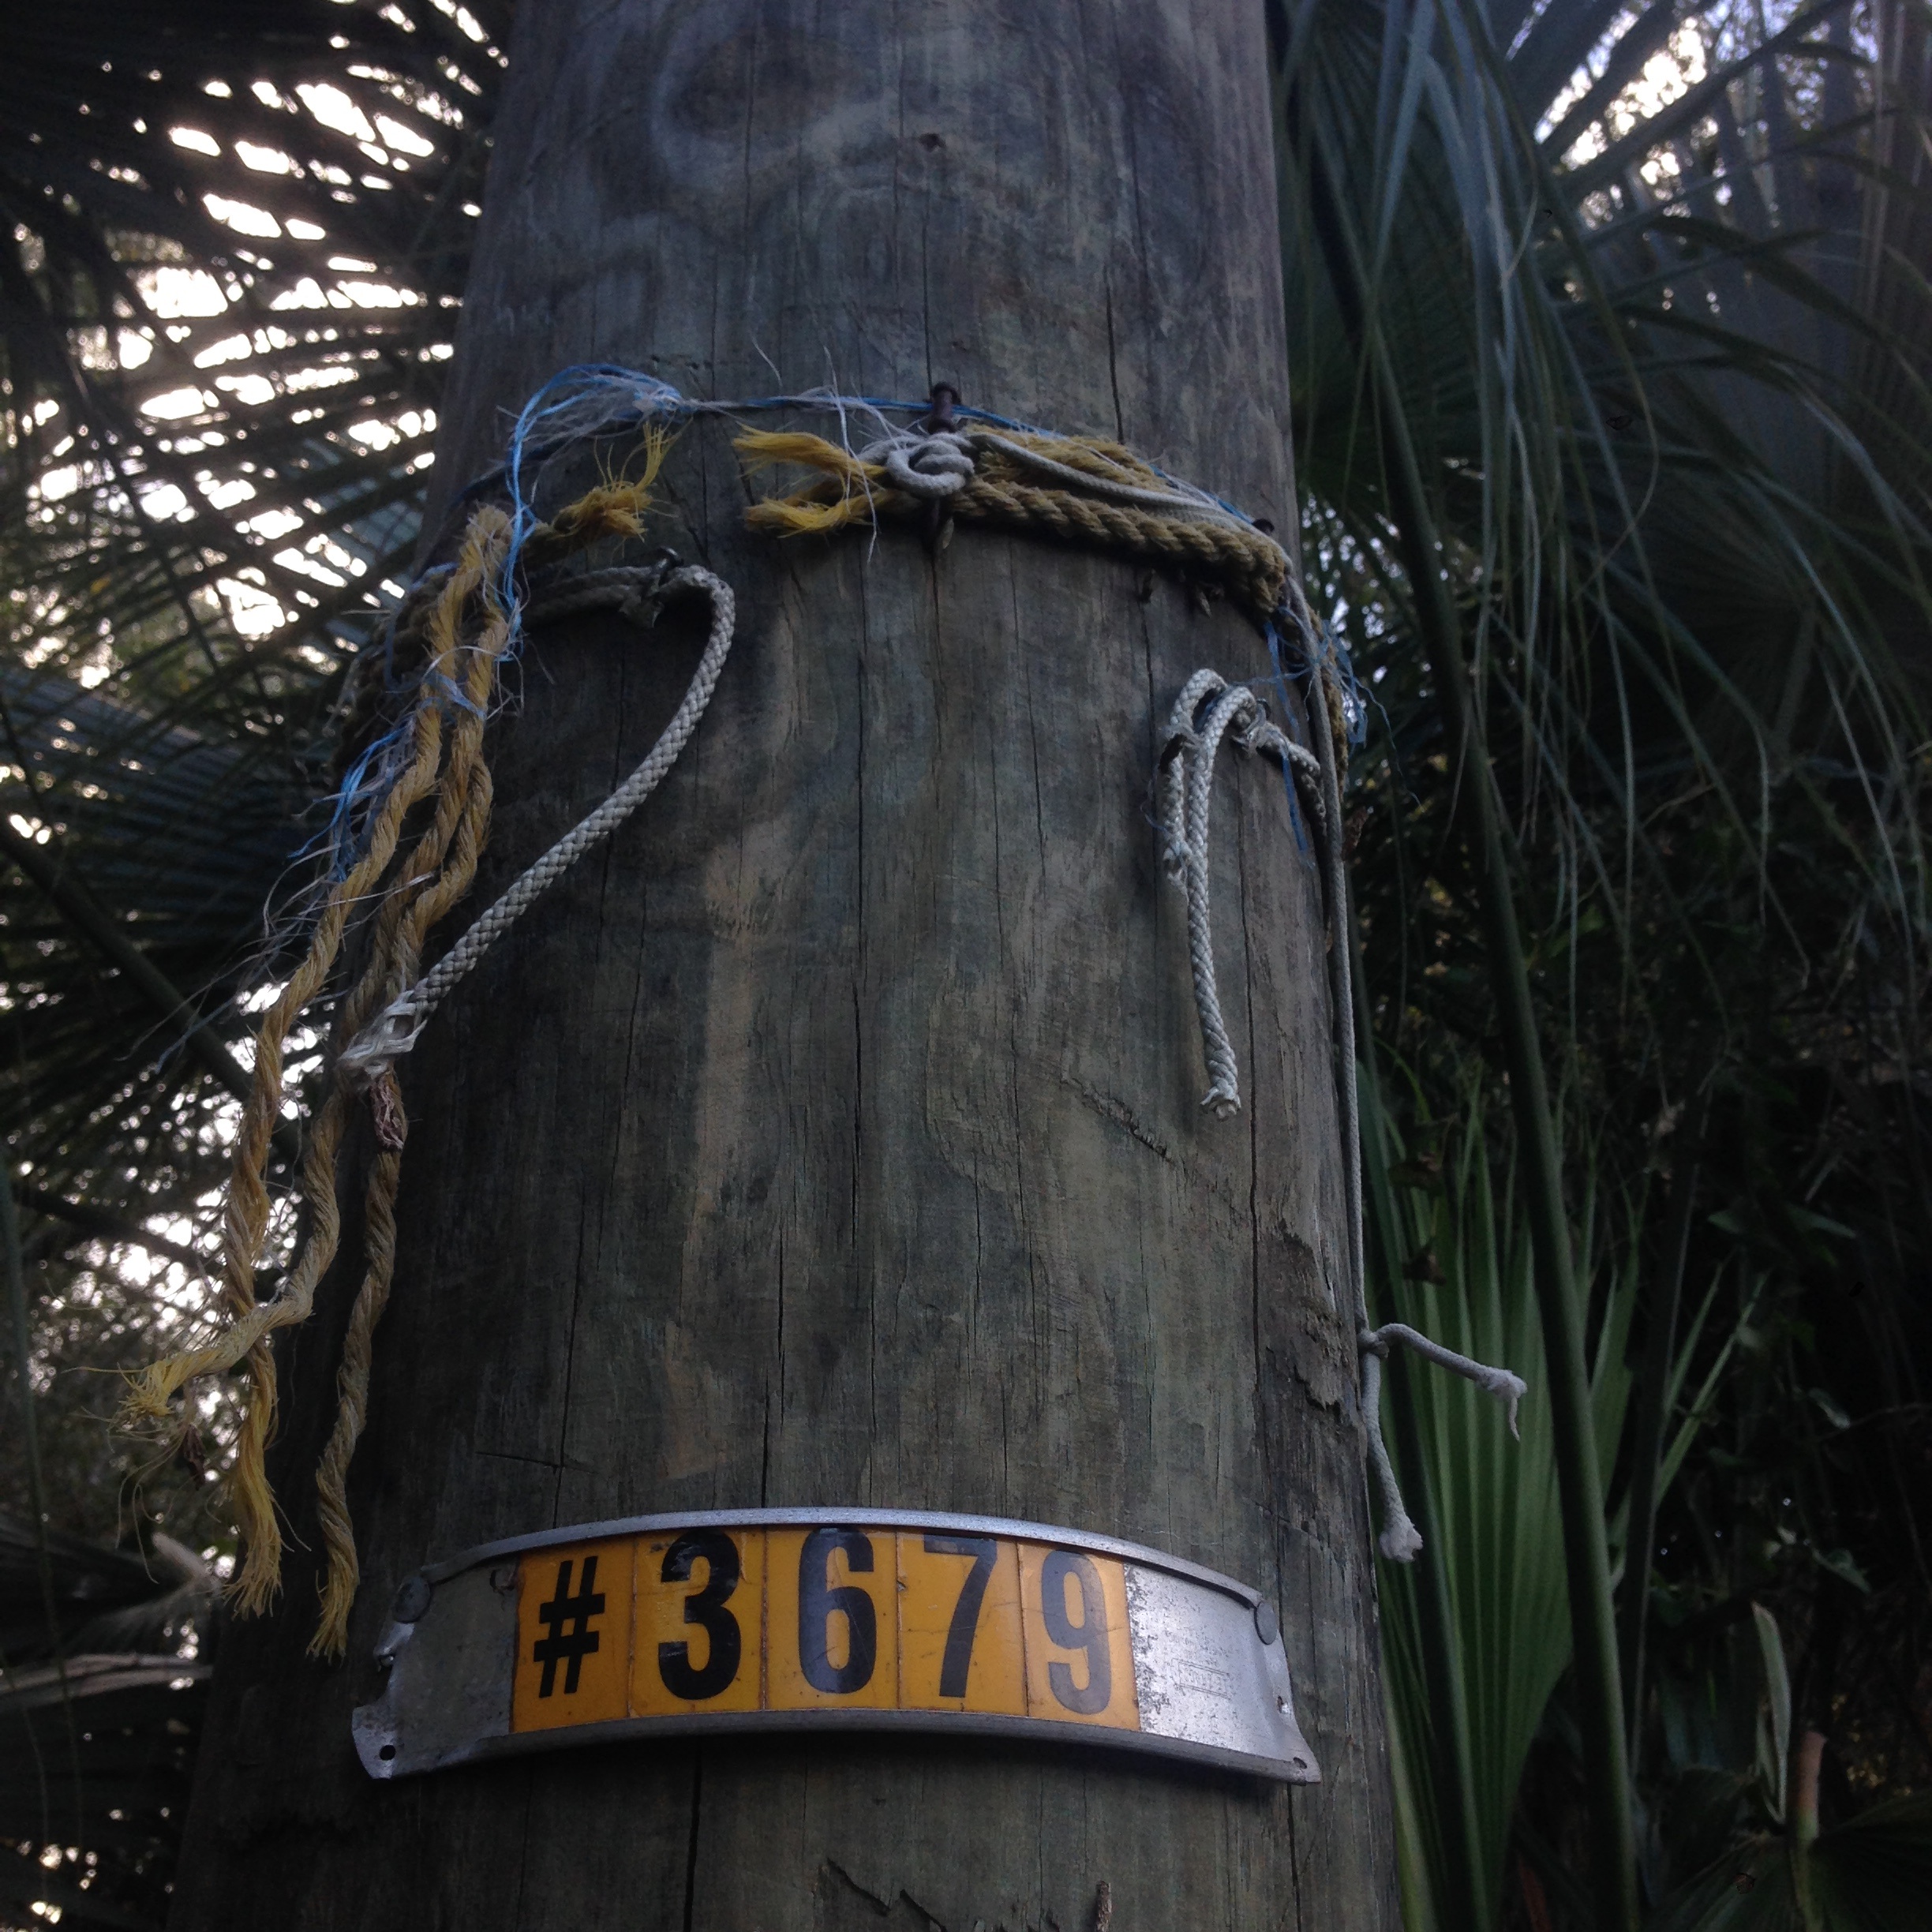
tree, wood, man made object, outdoor structure